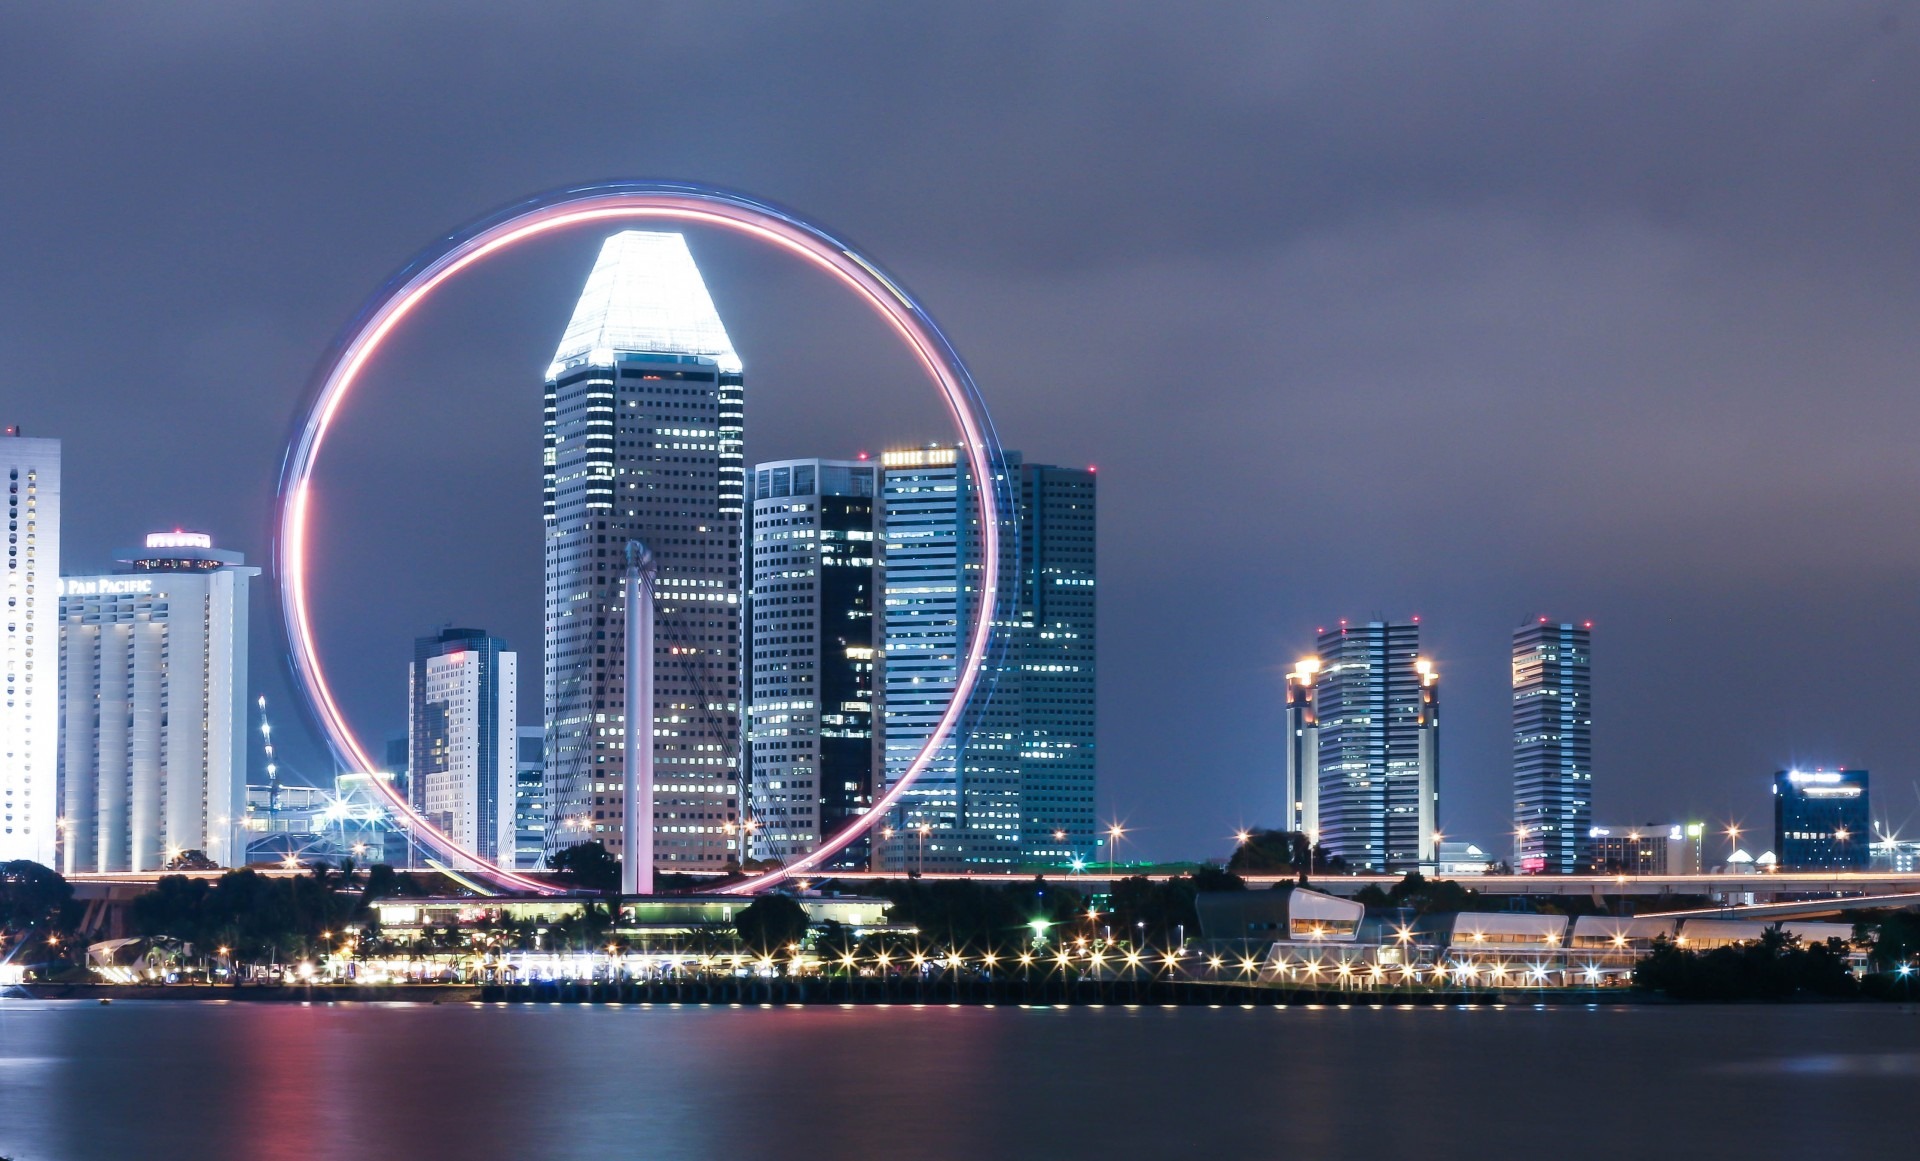
horizon, architecture, bridge, skyline, night, wheel, building, city, skyscraper, urban, cityscape, downtown, dusk, evening, reflection, ferris wheel, tower, scenic, scenery, landmark, metropolitan, tower block, buildings, ferris, singapore, metropolis, singapore flyer, urban area, human settlement, metropolitan area